Guangzhou

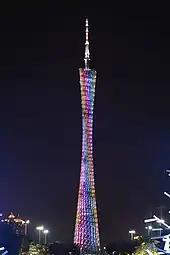
Canton Tower

Guangzhou's main airport is the Baiyun International Airport in Baiyun District; it opened on August 5, 2004. This airport is the second busiest airport in terms of traffic movements in China. It replaced the old Baiyun International Airport, which was very close to the city center but failed to meet the city's rapidly growing air traffic demand. The old Baiyun International Airport was in operation for 72 years. Guangzhou Baiyun International Airport now has three runways, with two more planned. Terminal 2 opened on April 26, 2018. Another airport located in Zengcheng District is under planning.